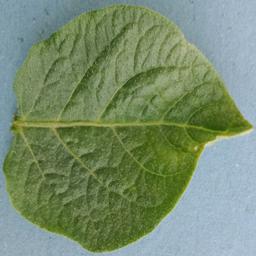
Etiqueta: Sana